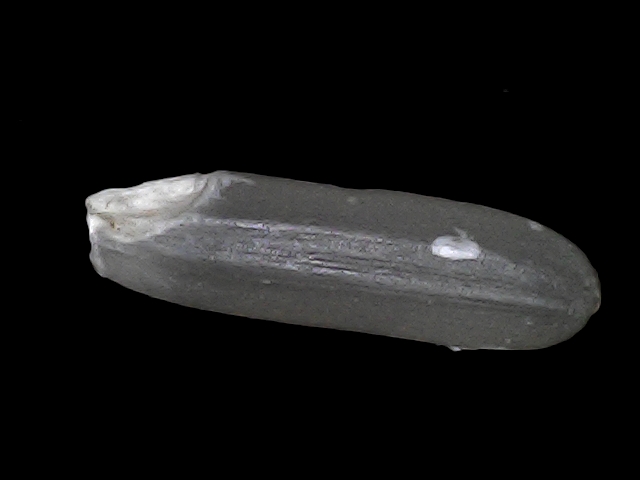
Rice variety: BRRI102